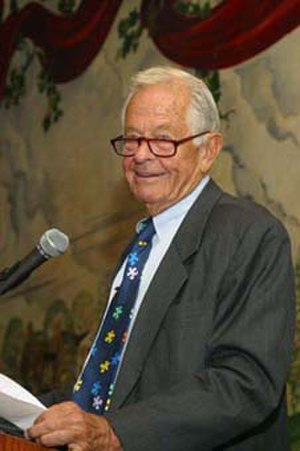
Thomas Berry Brazelton
Thomas Berry Brazelton var en amerikansk børnelæge og forfatter.